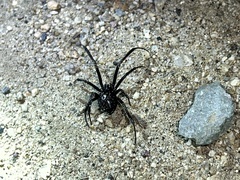
Species: Lactrodectus_hesperus